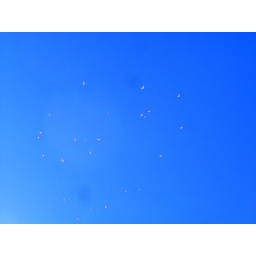
birds in the sky